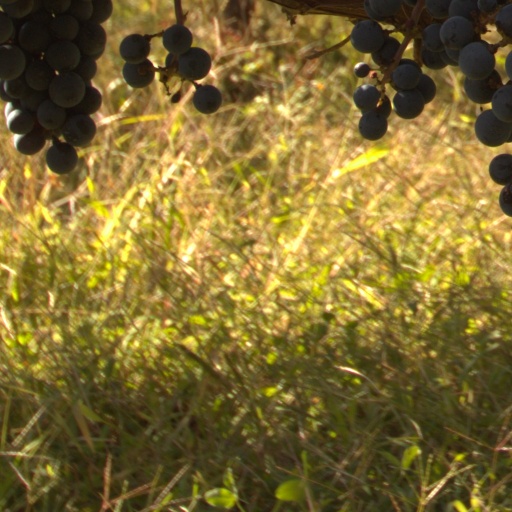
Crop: grape